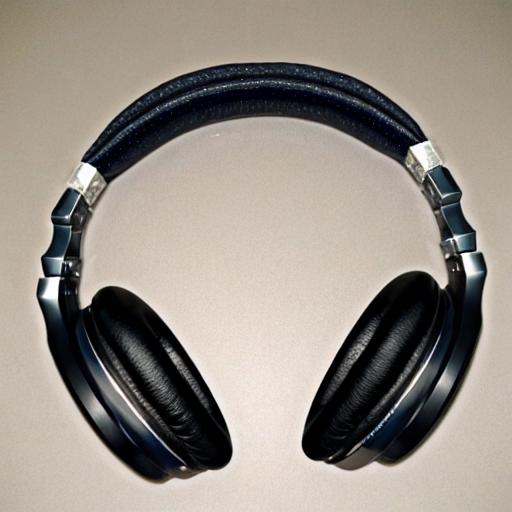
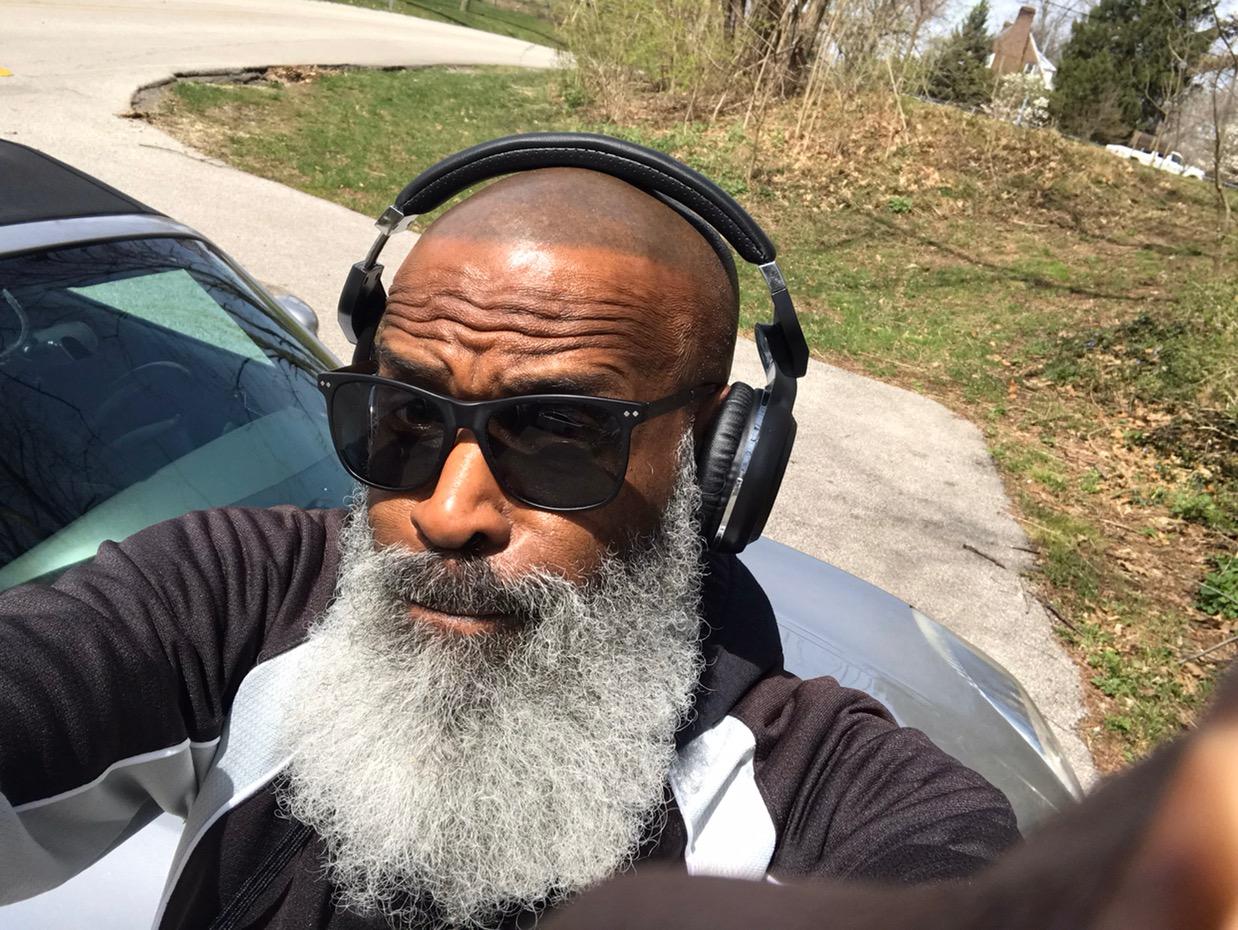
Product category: headphones
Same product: no